List of birds of Florida

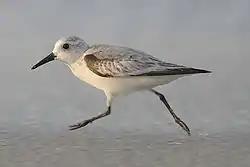
Sanderling

Scolopacidae is a large and diverse family of small to medium-sized shorebirds which includes the sandpipers, curlews, godwits, shanks, tattlers, woodcocks, snipes, dowitchers, and phalaropes. Most eat small invertebrates picked out of the mud or sand. Different lengths of legs and bills enable multiple species to feed in the same habitat, particularly on the coast, without direct competition for food.